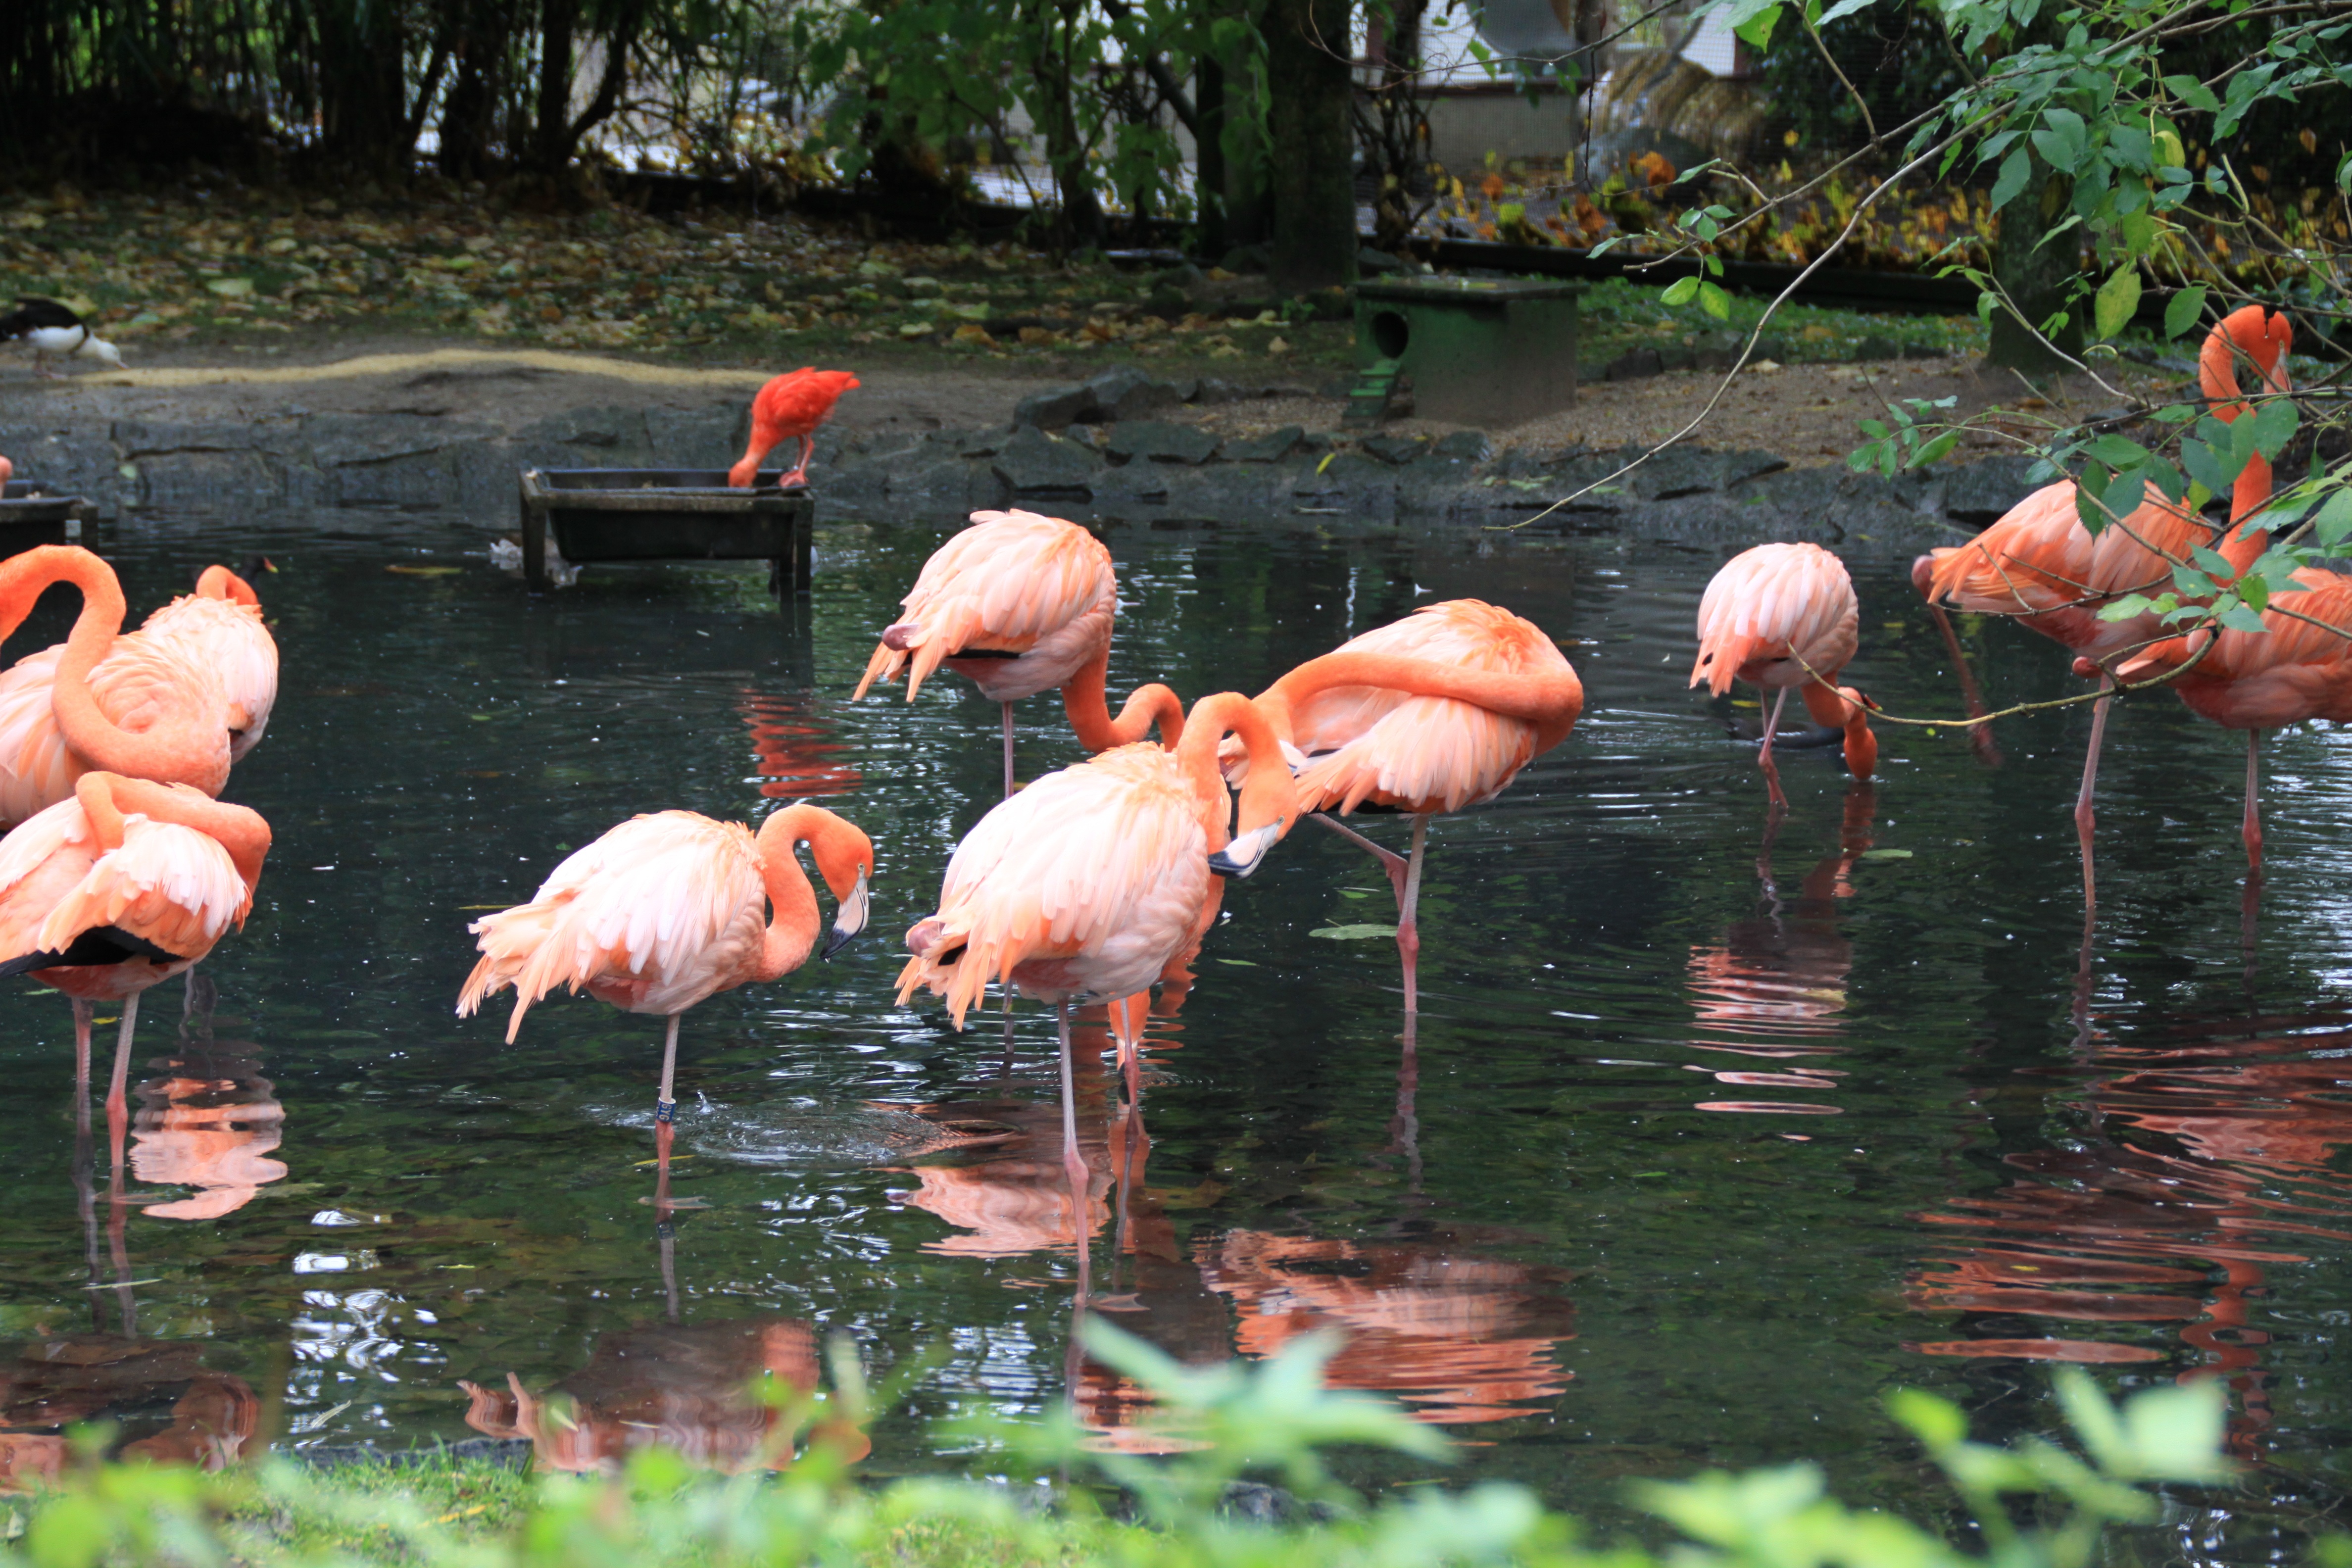
bird, pen, wildlife, zoo, park, fauna, flamingo, vertebrate, water bird, flament pink